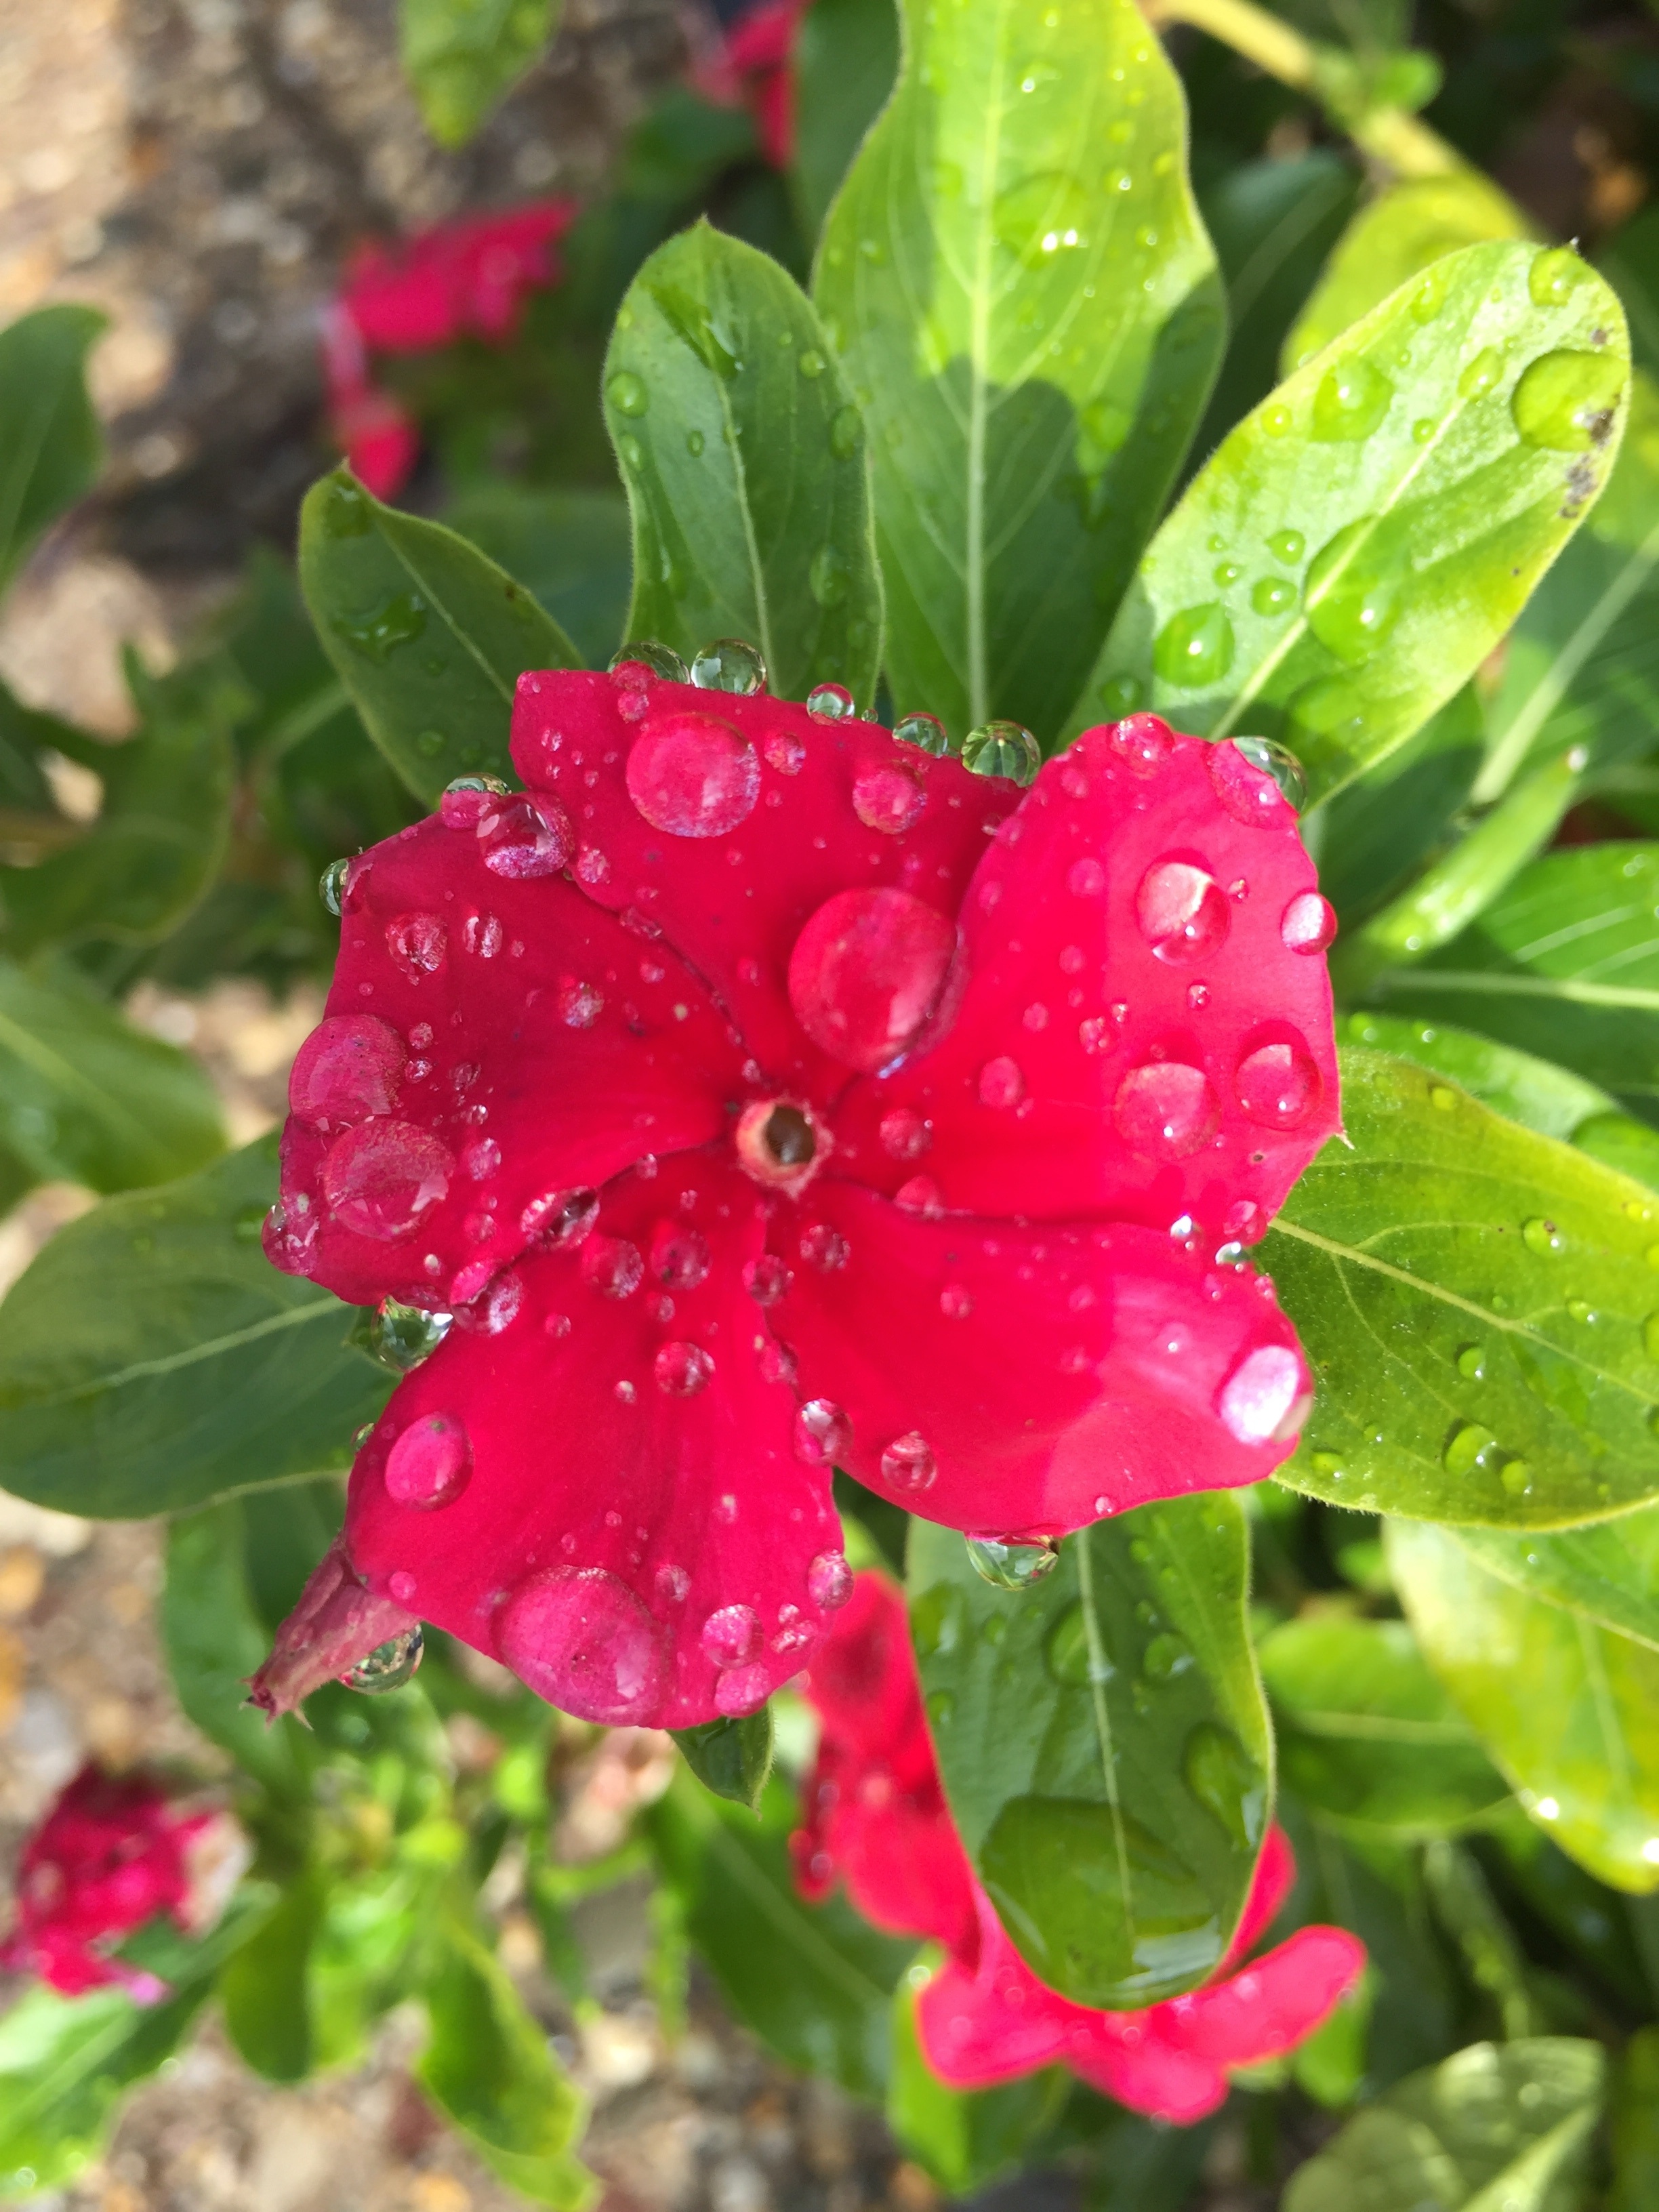
plant, flower, petal, bloom, spring, botany, garden, flora, vivid, shrub, raindrops, rhododendron, flowering plant, annual plant, woody plant, land plant, four o clocks, four o clock flower